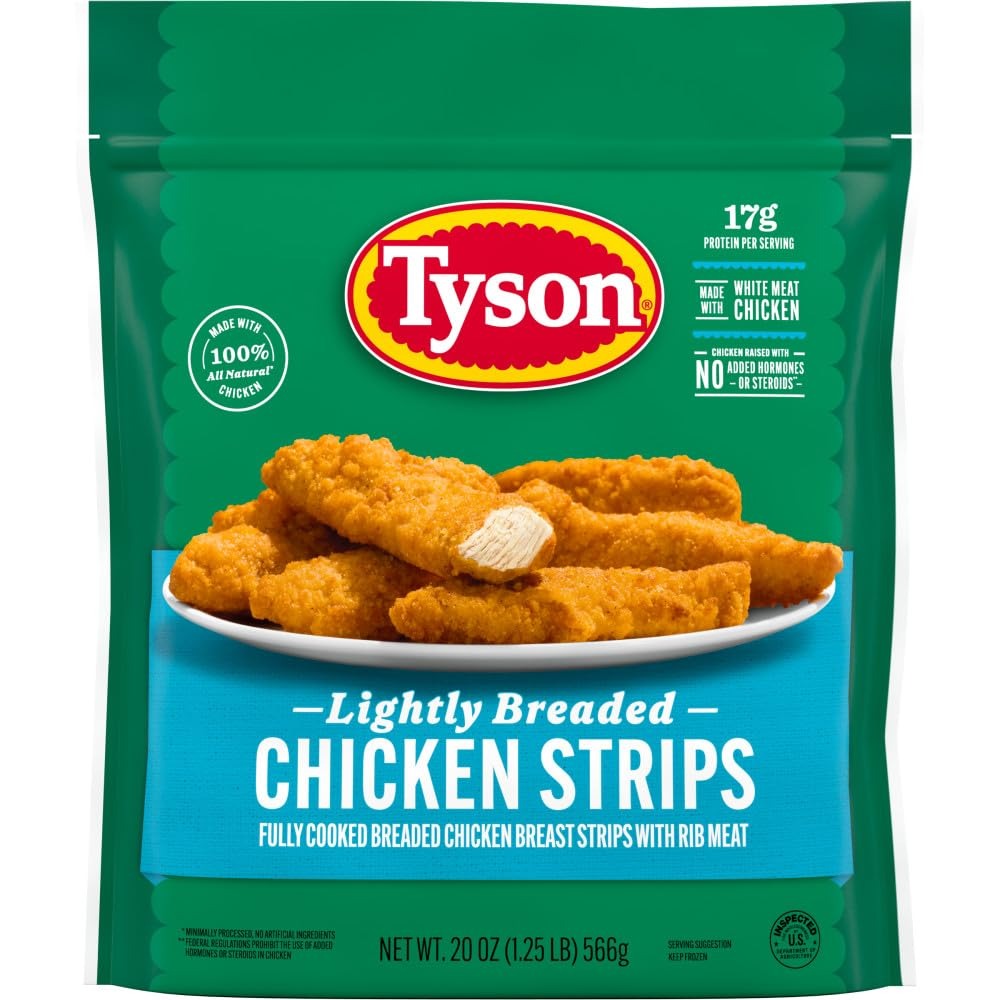
Item Name: Tyson Lightly Breaded Chicken Strips (Frozen), 1.25 Lb Bag
Bullet Point 1: 17g protein per serving
Bullet Point 2: Made with 100% all natural* white meat chicken
Bullet Point 3: Fully cooked chicken with a crispy breading and tender inside
Bullet Point 4: Chicken raised with No added hormones or steroids**
Bullet Point 5: Enjoy as a snack or part of a meal
Value: 20.0
Unit: Ounce

Price: 8.99